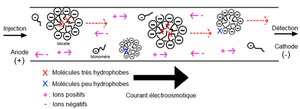
La chromatographie capillaire électrocinétique micellaire, de l’anglais micellar electrokinetic capillary chromatography ou MEKC, est une technique de séparation utilisée en chimie analytique.